Manna (horse)

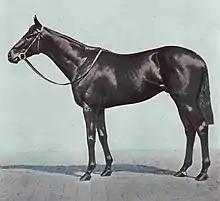
Manna in 1925

Manna (1922–1939) was a British Thoroughbred racehorse and sire. In a career which lasted from summer 1924 until September 1925, Manna ran eight times, winning four races. As a three-year-old in 1925 he won the 2000 Guineas at Newmarket and The Derby by a record margin of eight lengths. Manna was retired after breaking down in his bid to win the Triple Crown in the St. Leger at Doncaster. He later had a successful career at stud.